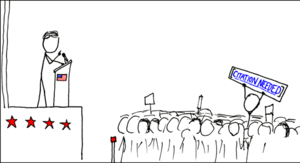
Internetfænomen / Galleri
Et internetfænomen er noget oprindeligt ukendt, der spredes på tværs af internettet og opnår stor popularitet og anerkendelse på kort tid. Det er primært forbundet med perioden fra anden halvdel af 1990'erne og fremefter, hvor hjemmecomputere og internettet var blevet en del af hverdagen. Et internetfænomen kan ofte blive kopieret af andre, som laver deres egen version, hvilket bliver en del af fænomenet.